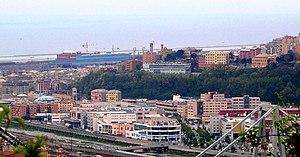
Le Polcévera est un torrent dont le cours s'écoule entièrement le long de la vallée du même nom dans la ville métropolitaine de Gênes ; il est, par sa longueur, le second cours d'eau de la ville de Gênes, après le Bisagno, et le premier pour la superficie de son bassin hydrographique.